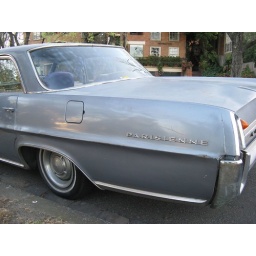
The boat car is alive and well in Melbourne.